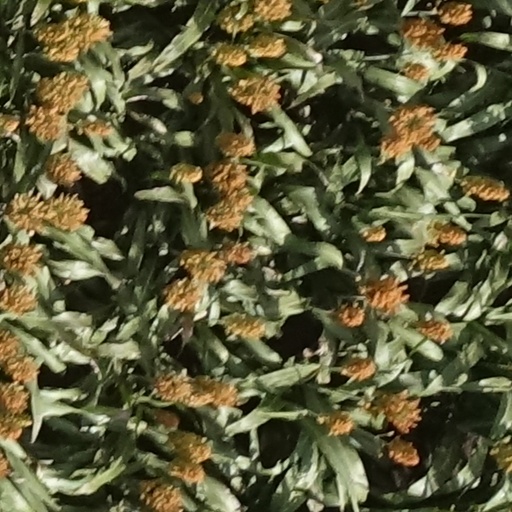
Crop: sorghum